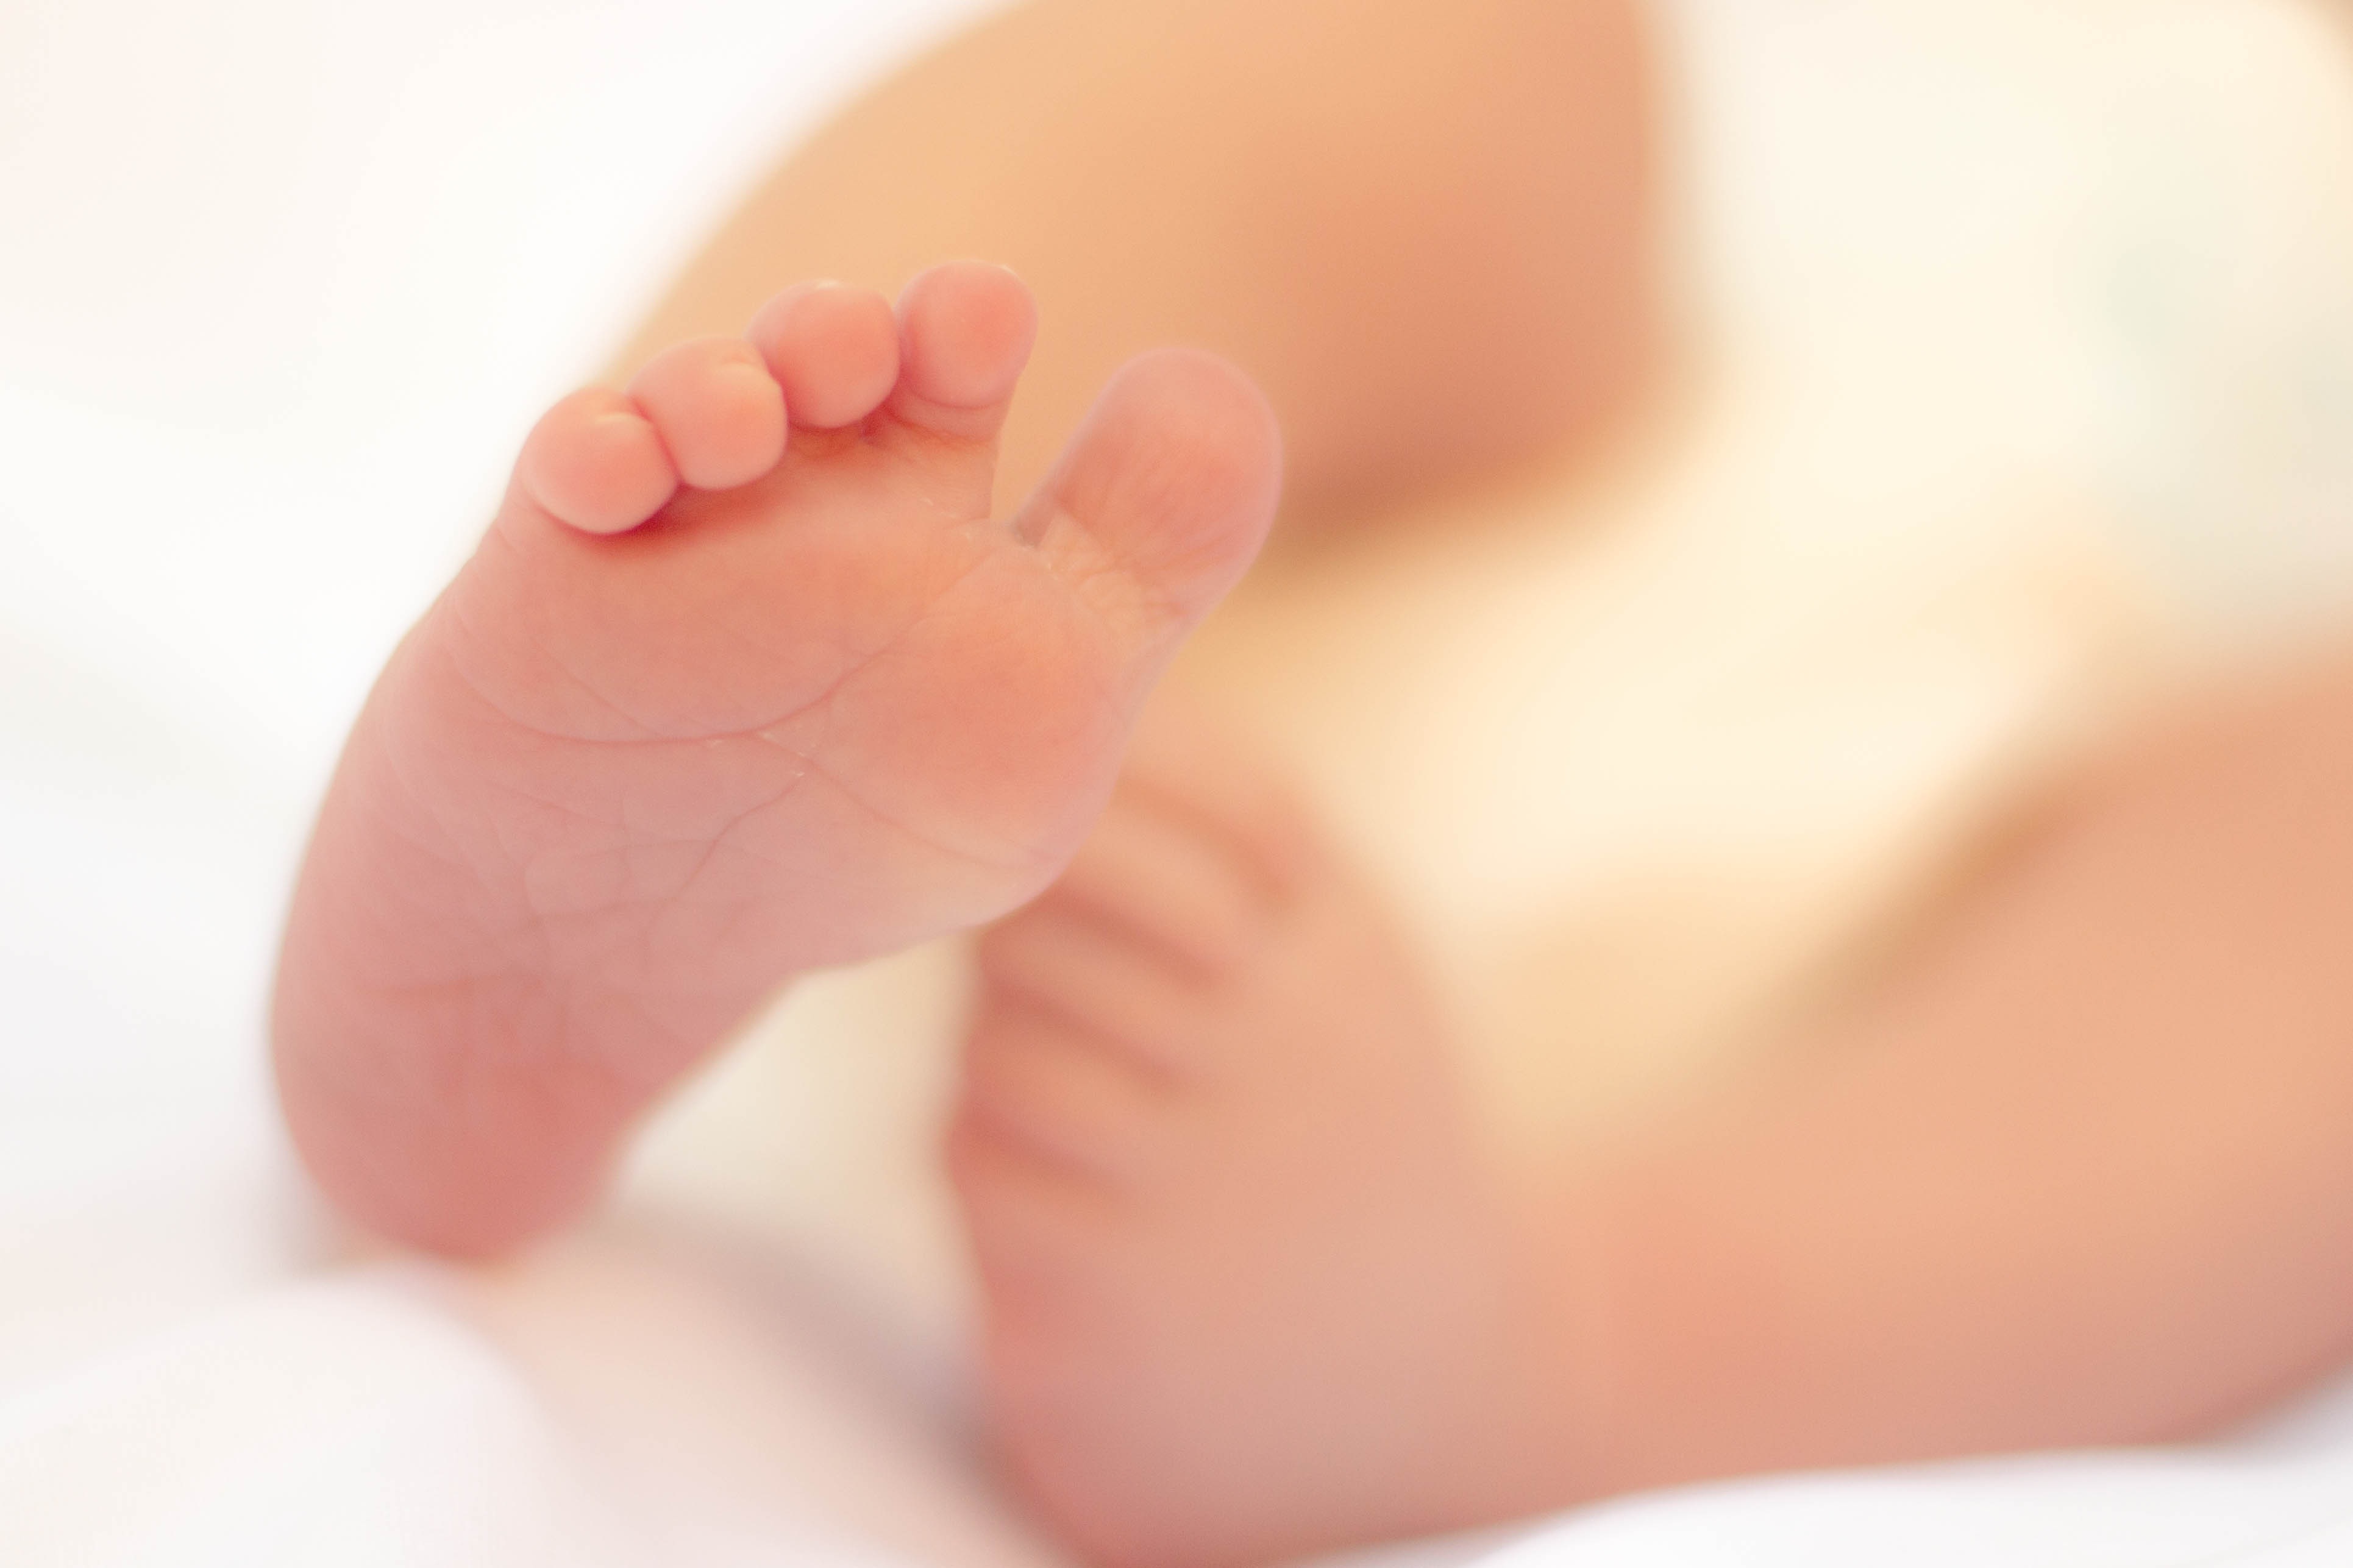
hand, sweet, petal, feet, leg, finger, relax, foot, child, ear, arm, nail, baby, mouth, close up, human body, barefoot, face, nose, fingers, infant, skin, beauty, organ, toe, foreground, bebe, sense, parts of the body